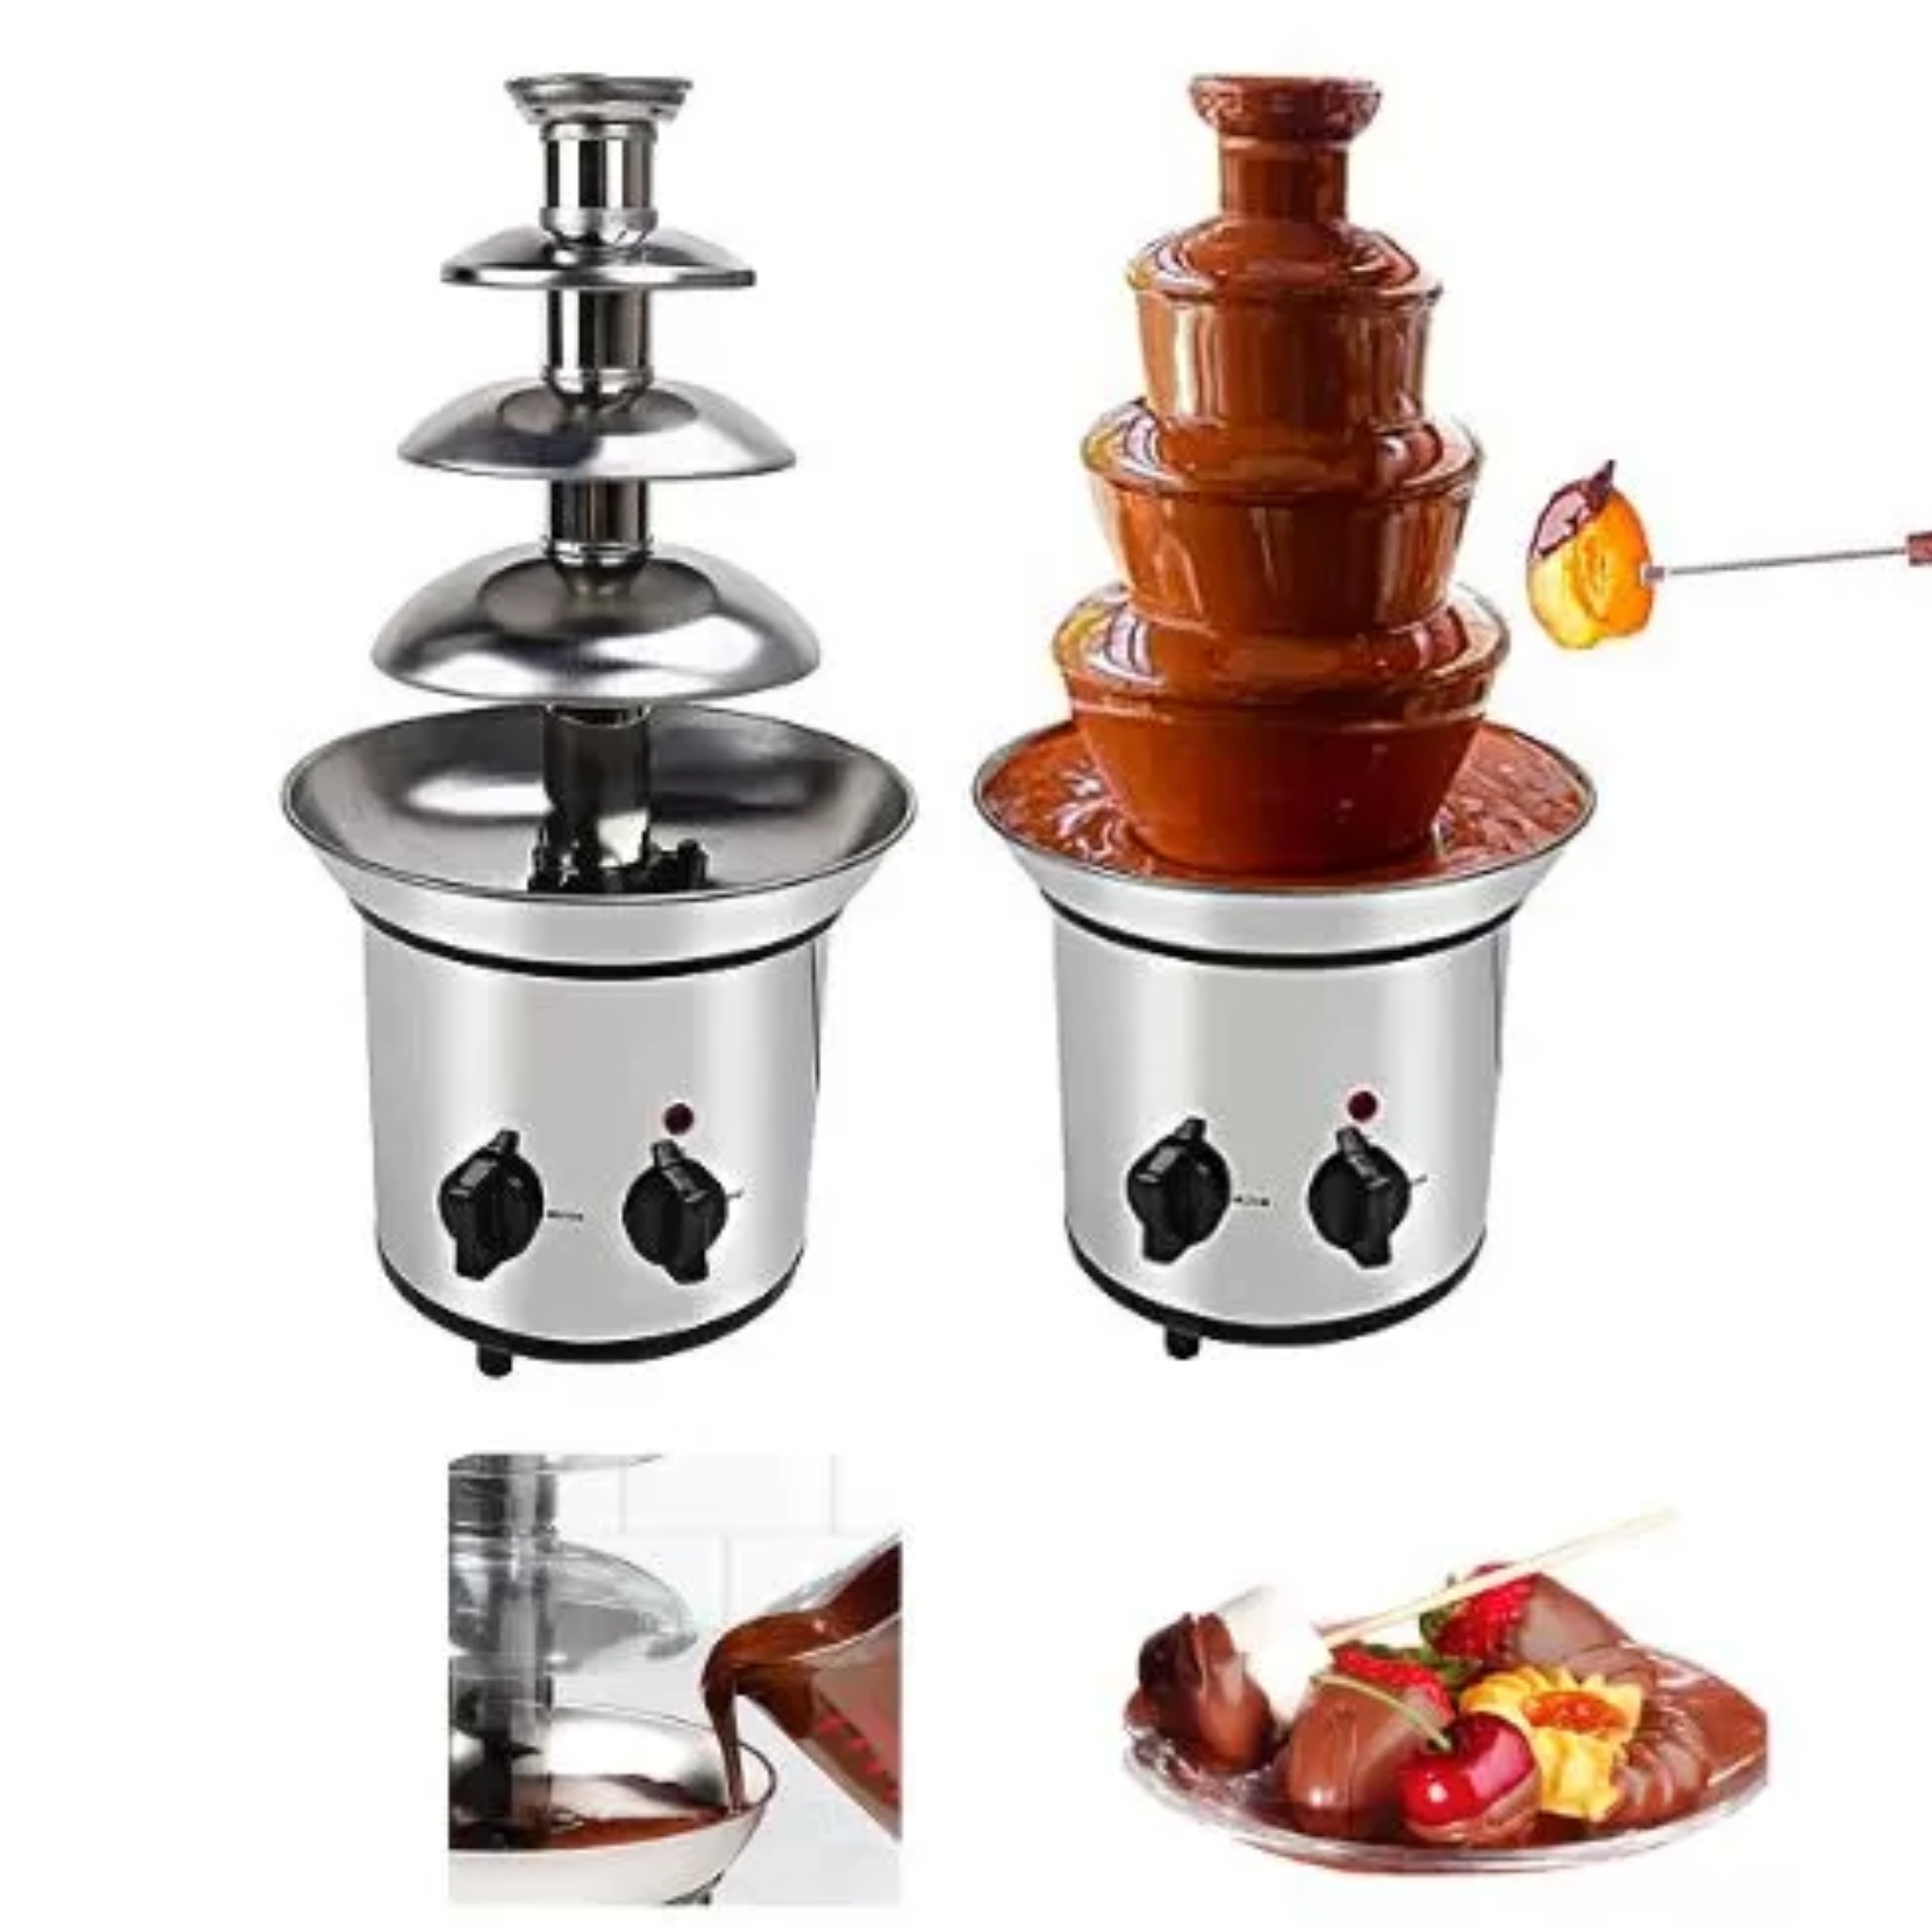
Imported 3 Tiers Stainless Steel Chocolate Fountain
3-Tier Chocolate Fountain Machine Introduction: 3-Tier Chocolate Fountain Machine heated bottom basin keeps the chocolate in a state of melting. The liquid chocolate enters the cylinder in the center of the fountain and is then transported by a rotating spiral to the top of the fountain and back to the bottom from the top. The ladder cones that flow through create the effect of a chocolate waterfall. Usually, some types of fruit, marshmallows, etc. can be used to extract chocolate, so that chocolate can be condensed on fruits and marshmallows, and then eaten. 3-Tier Chocolate Fountain Machine to meet more needs. Ideal to use for family gatherings, parties, weddings, fun, and delicious. 3-Sided frameless design (ultra-slim bezels) The fountain machine be used for a long time. Turn off the fountain key within 2 hours to allow the motor to dissipate heat for more than 15 minutes. When the chocolate sauce is too thick or hard, turn on the fountain key, so that the motor is not moving, it will only damage the motor. Specification Color: brown Material: ABS + stainless steel Dimension Product Chassis weight: 300 g Product size: Height: 22cm Chassis Diameter: 15cm Voltage: AC 220V Frequency: 50Hz Power: 65w Three-story Tower Diameter: 8.5cm / 6cm / 3.5cm Package Contents 1 x Chocolate Fountain Do not turn on the motor until the chocolate has completely melted, it may be damage the product. After using the machine for two hours, please turn off the motor button and let the machine rest for 15 minutes before starting It is best to let the chocolate melt before pouring Notes: Due to the difference between different monitors, the picture may not reflect the actual color of the item. We guarantee the style is same as shown in the pictures. Please allow slight dimension difference due to different manual measurement. Subject to availability
Brand: Imported Bazar
Category: Home & Garden > Kitchen & Dining > Kitchen Appliances > Chocolate Tempering Machines